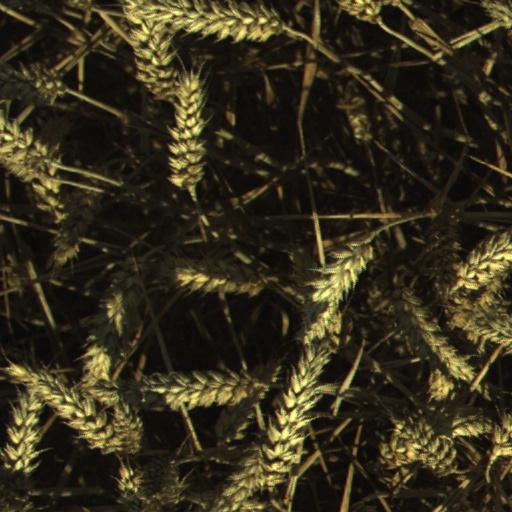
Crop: wheat